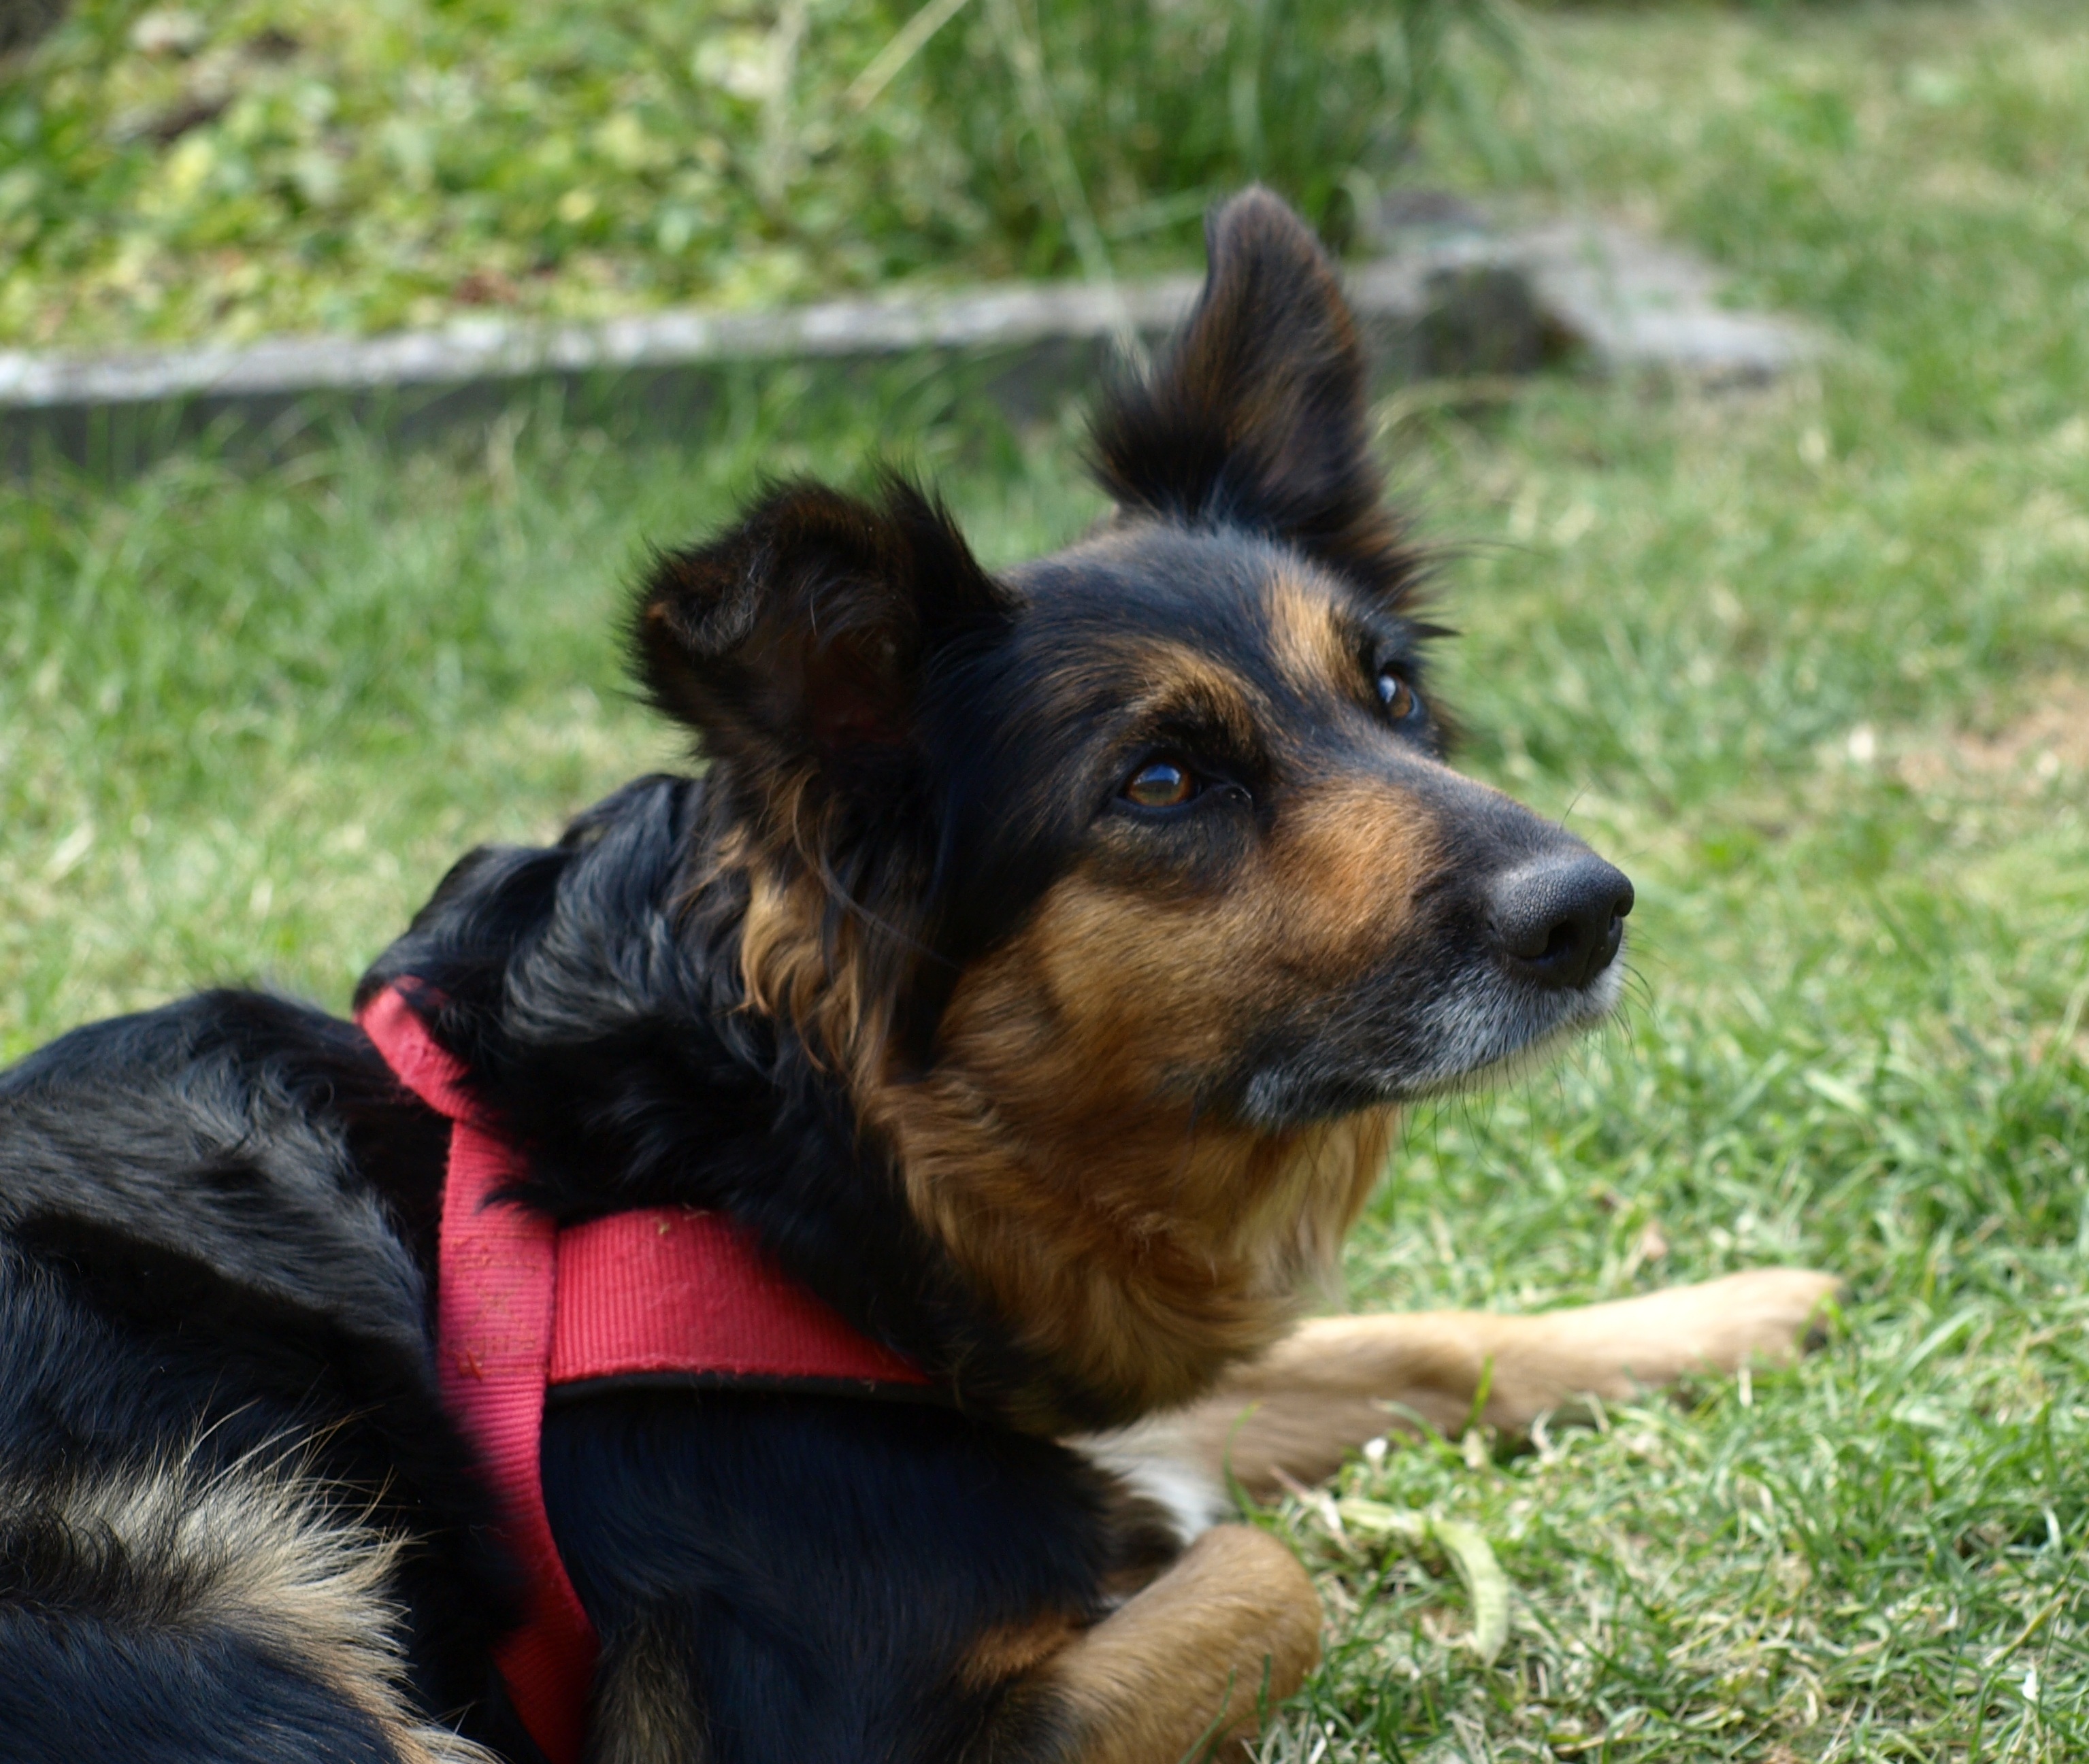
dog, portrait, mammal, face, head, vertebrate, curious, attention, dog breed, terrier, dog like mammal, australian terrier, dog breed group, vulnerable native breeds, border colli, border collie mix